The Neon Empire

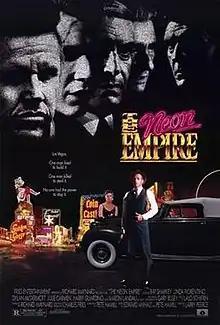

The Neon Empire is a 1989 American television crime-drama miniseries directed by Larry Peerce and starring Ray Sharkey and Linda Fiorentino. It originally aired on two consecutive nights (December 3 and 4, 1989) on Showtime.